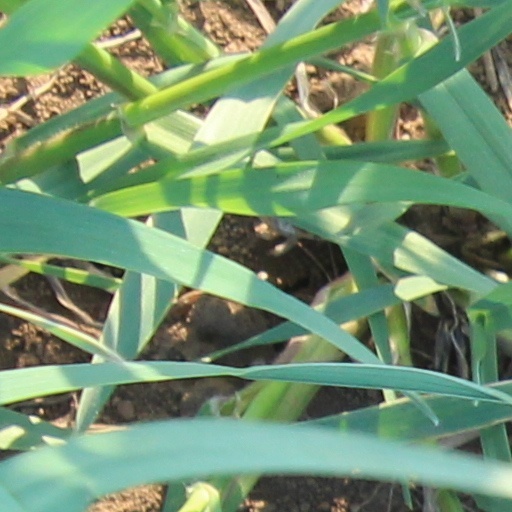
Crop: wheat